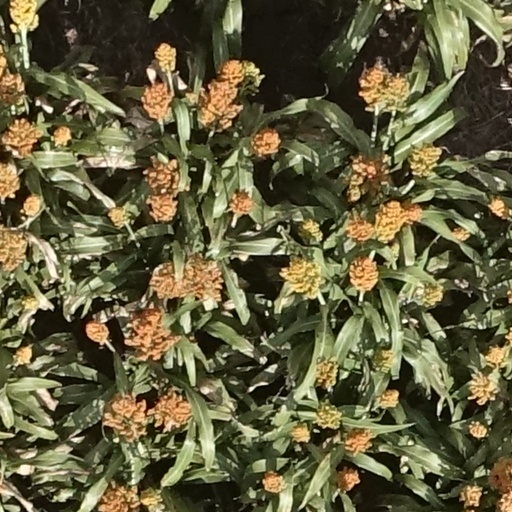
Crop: sorghum